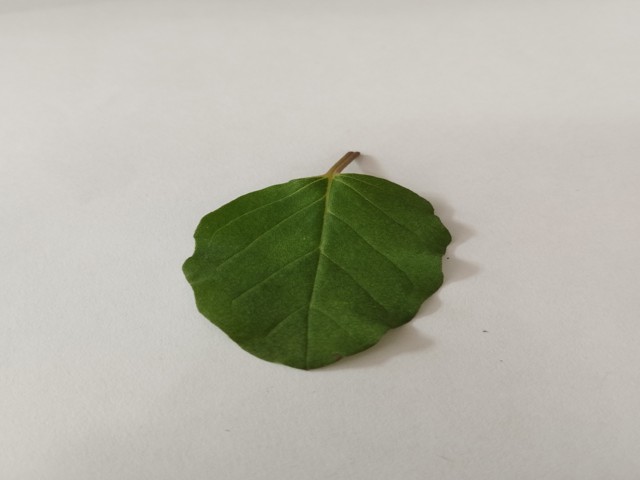
Plant: punarnava